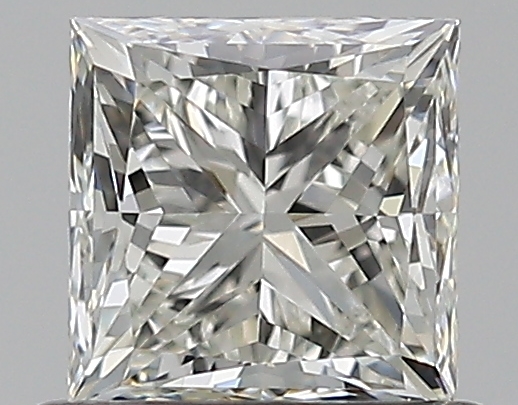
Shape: princess
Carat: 0.7
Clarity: VS1
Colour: J
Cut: VG
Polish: EX
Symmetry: VG
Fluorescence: N
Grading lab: GIA
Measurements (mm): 4.68 x 4.63 x 3.5